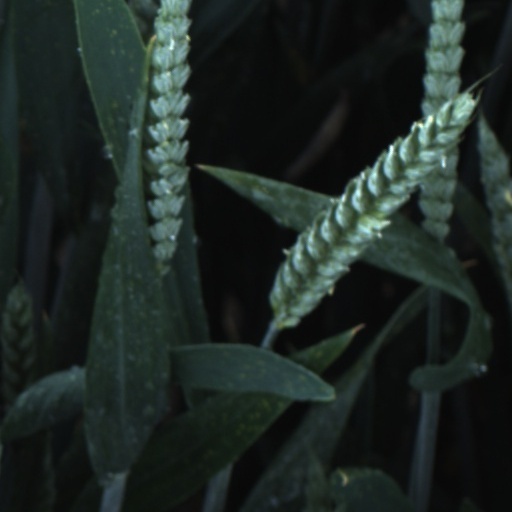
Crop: wheat